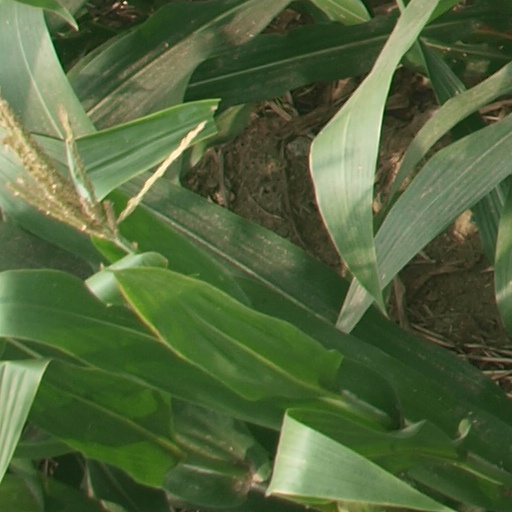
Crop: maize; corn